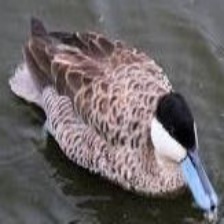
Species: PUNA TEAL
Scientific name: ANAS PUNA
ImageNet parent category: drake